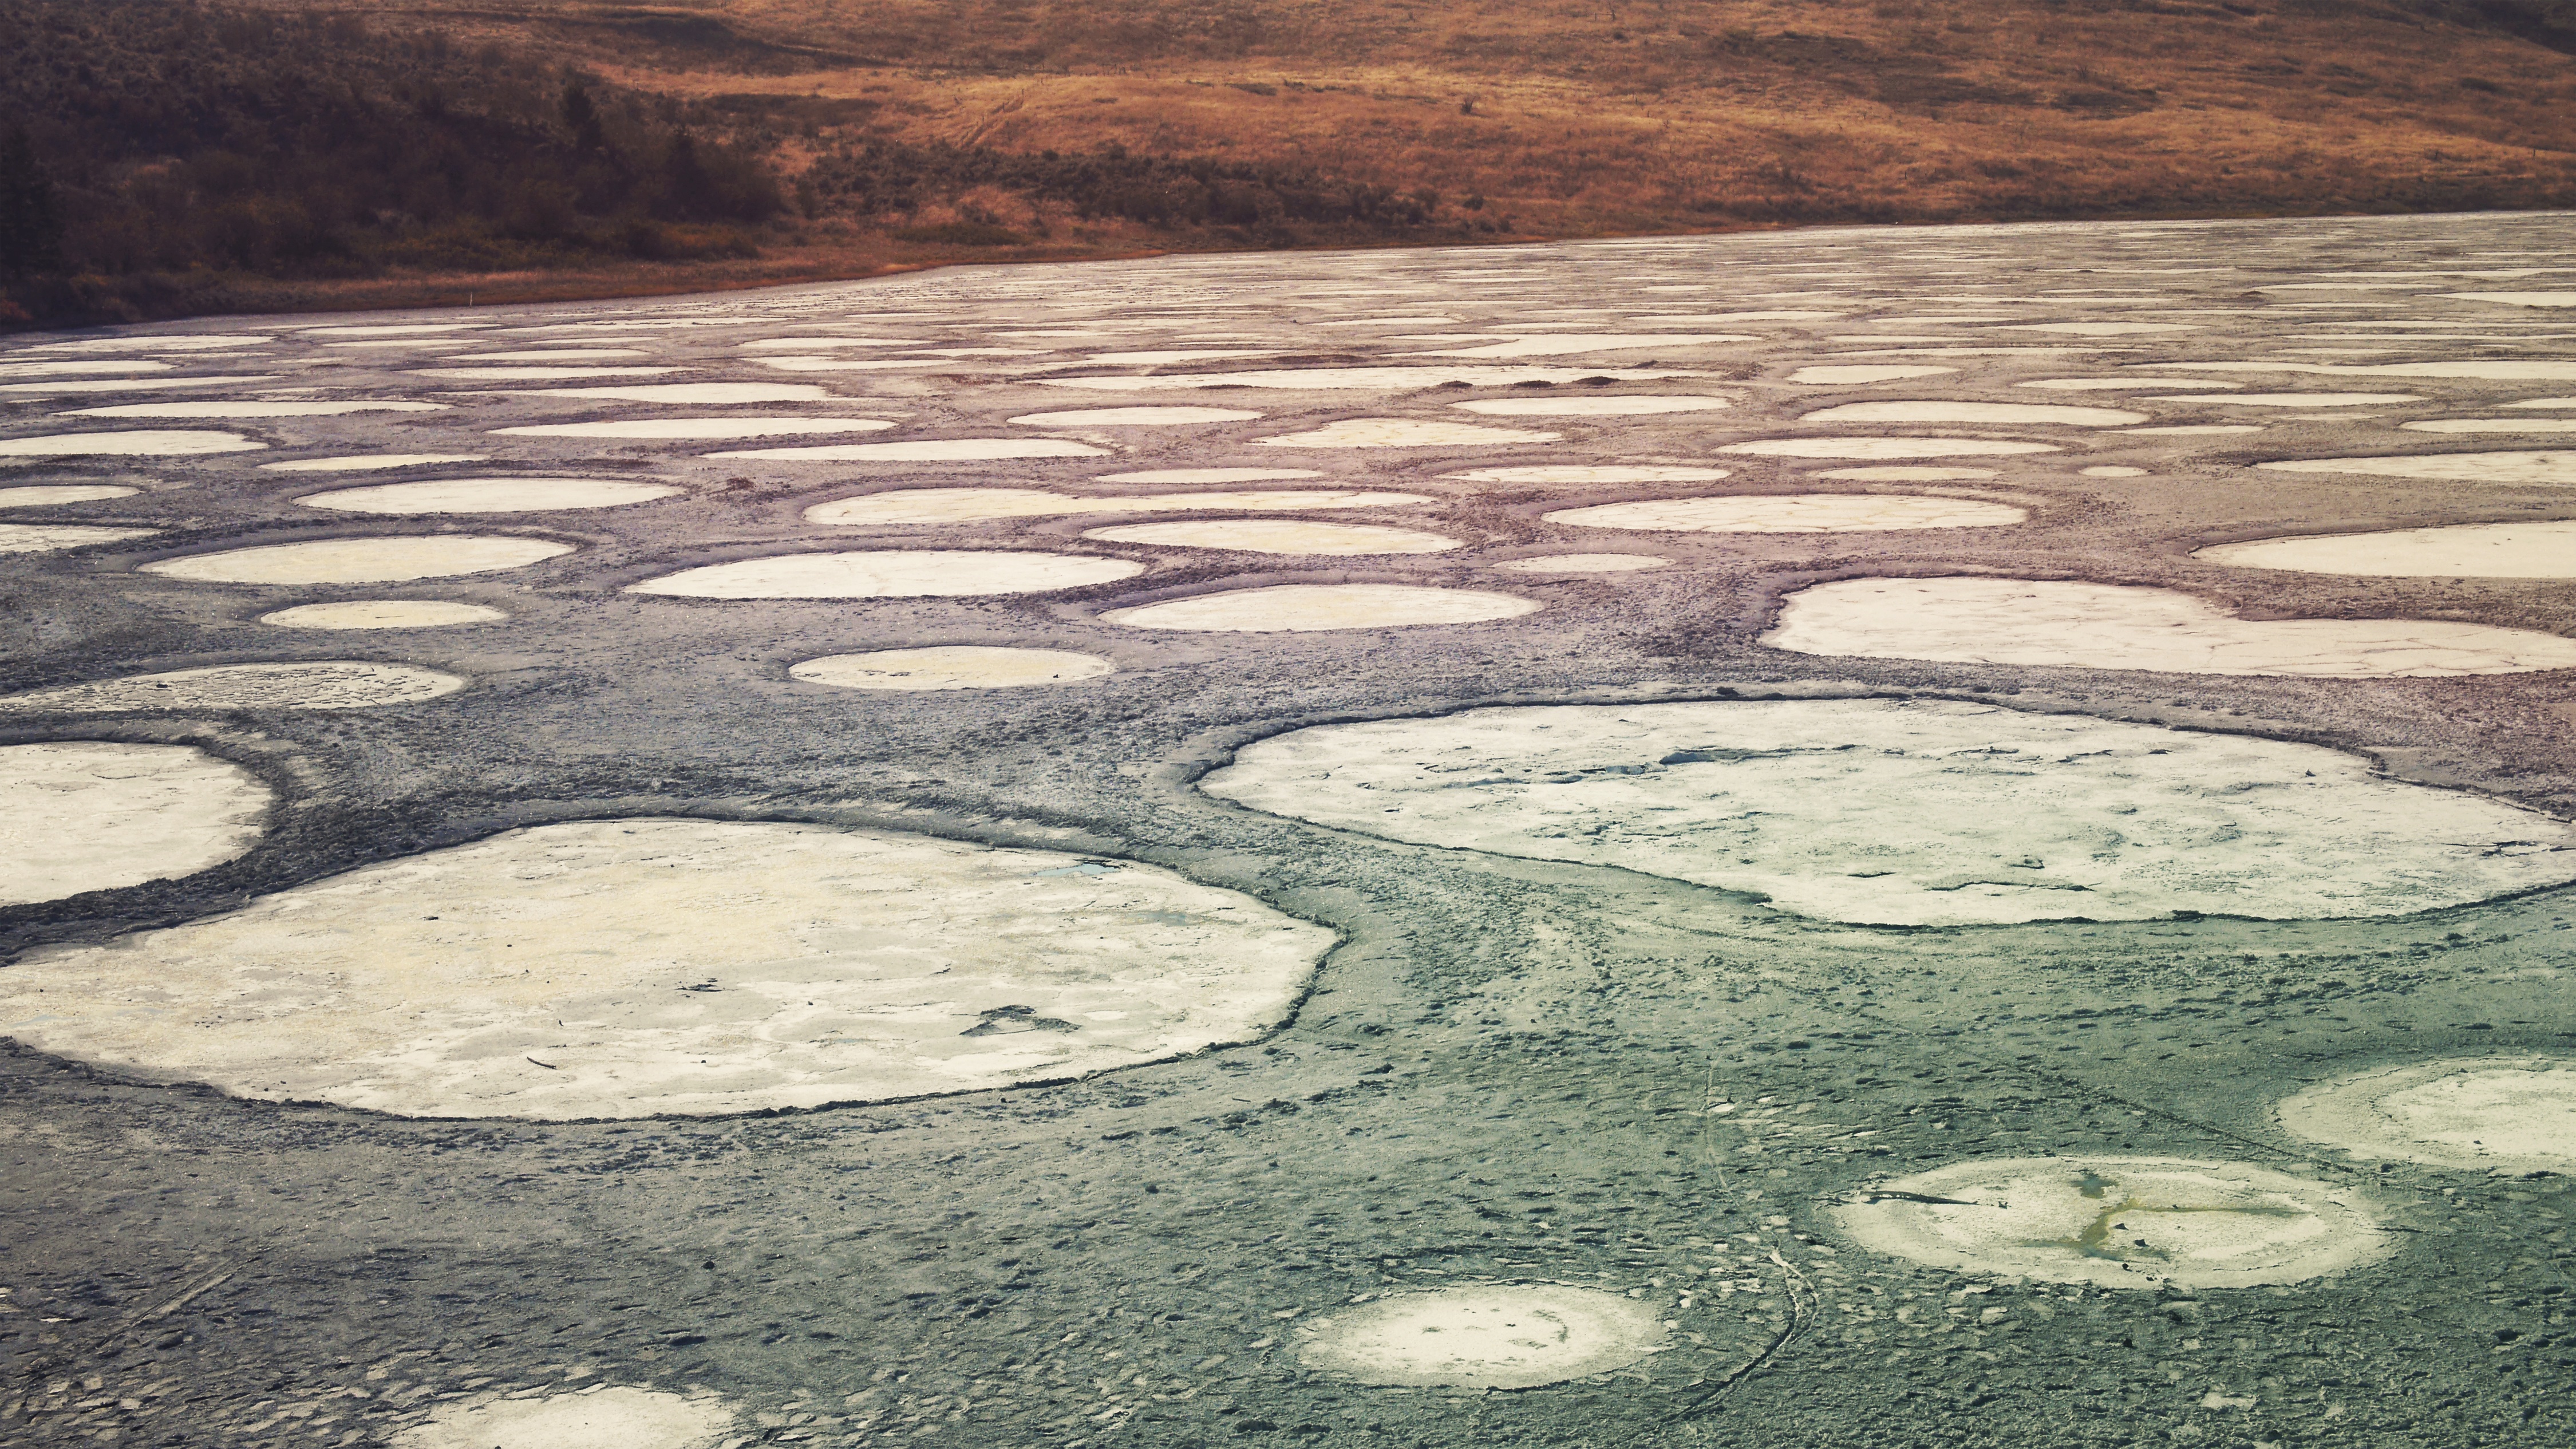
landscape, rock, field, soil, flooring, road surface